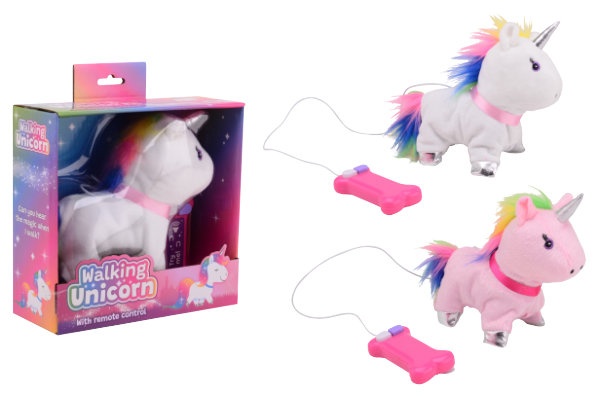
Wandelende Eenhoorn Speelfiguur
Brand: Johntoy
Wandelende eenhoorn met een afstandsbediening aan een koord. De botvormige afstandsbediening heeft 2 knoppen. Werkt op 2 AA-batterijen. Geschikt vanaf 3 jaar.
Category: Toys & Games > Toys > Remote Control Toys > Remote Control Robots